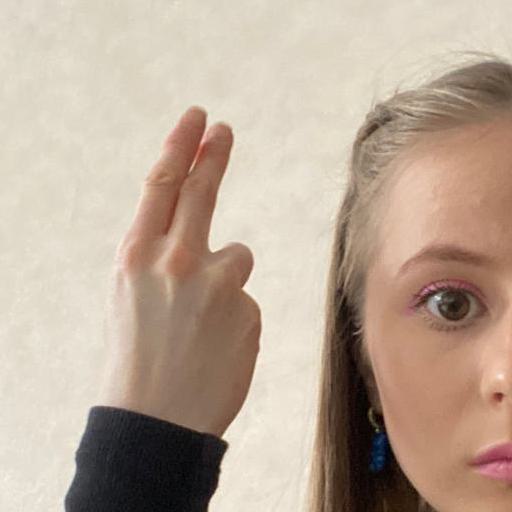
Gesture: two_up_inverted